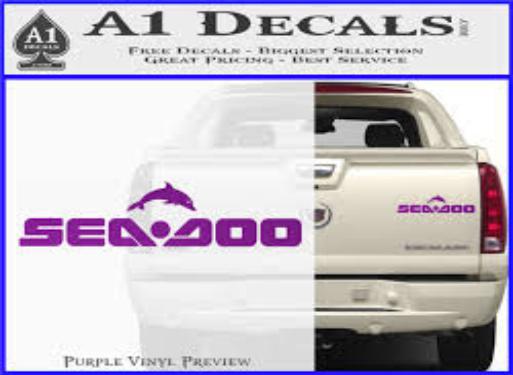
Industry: Sports